Andrew Demetriou

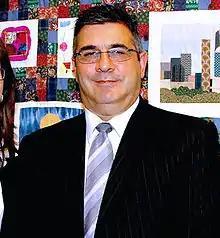

Andrew Demetriou (born 14 April 1961) is an Australian businessman, sports administrator, and former Australian rules football player who was chief executive officer (CEO) of the Australian Football League (AFL) up to June 2014. Demetriou played 103 games for the North Melbourne Football Club between 1981 and 1987, finishing his playing career with a three-game stint for in 1988. Chairing several companies after his retirement from playing, he was appointed CEO of the AFL Players Association in 1998, and was responsible for negotiating a new collective bargaining agreement between the league and the players. Demetriou was made CEO of the AFL in 2003, replacing Wayne Jackson. In his role as head of the AFL Commission, he was responsible for a number of changes, including the expansion of the league from 16 to 18 teams, the restructuring of the tribunal system, and the brokering of two new television rights deals.